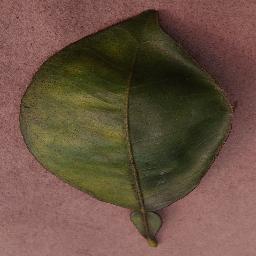
Label: Orange___Haunglongbing_(Citrus_greening)